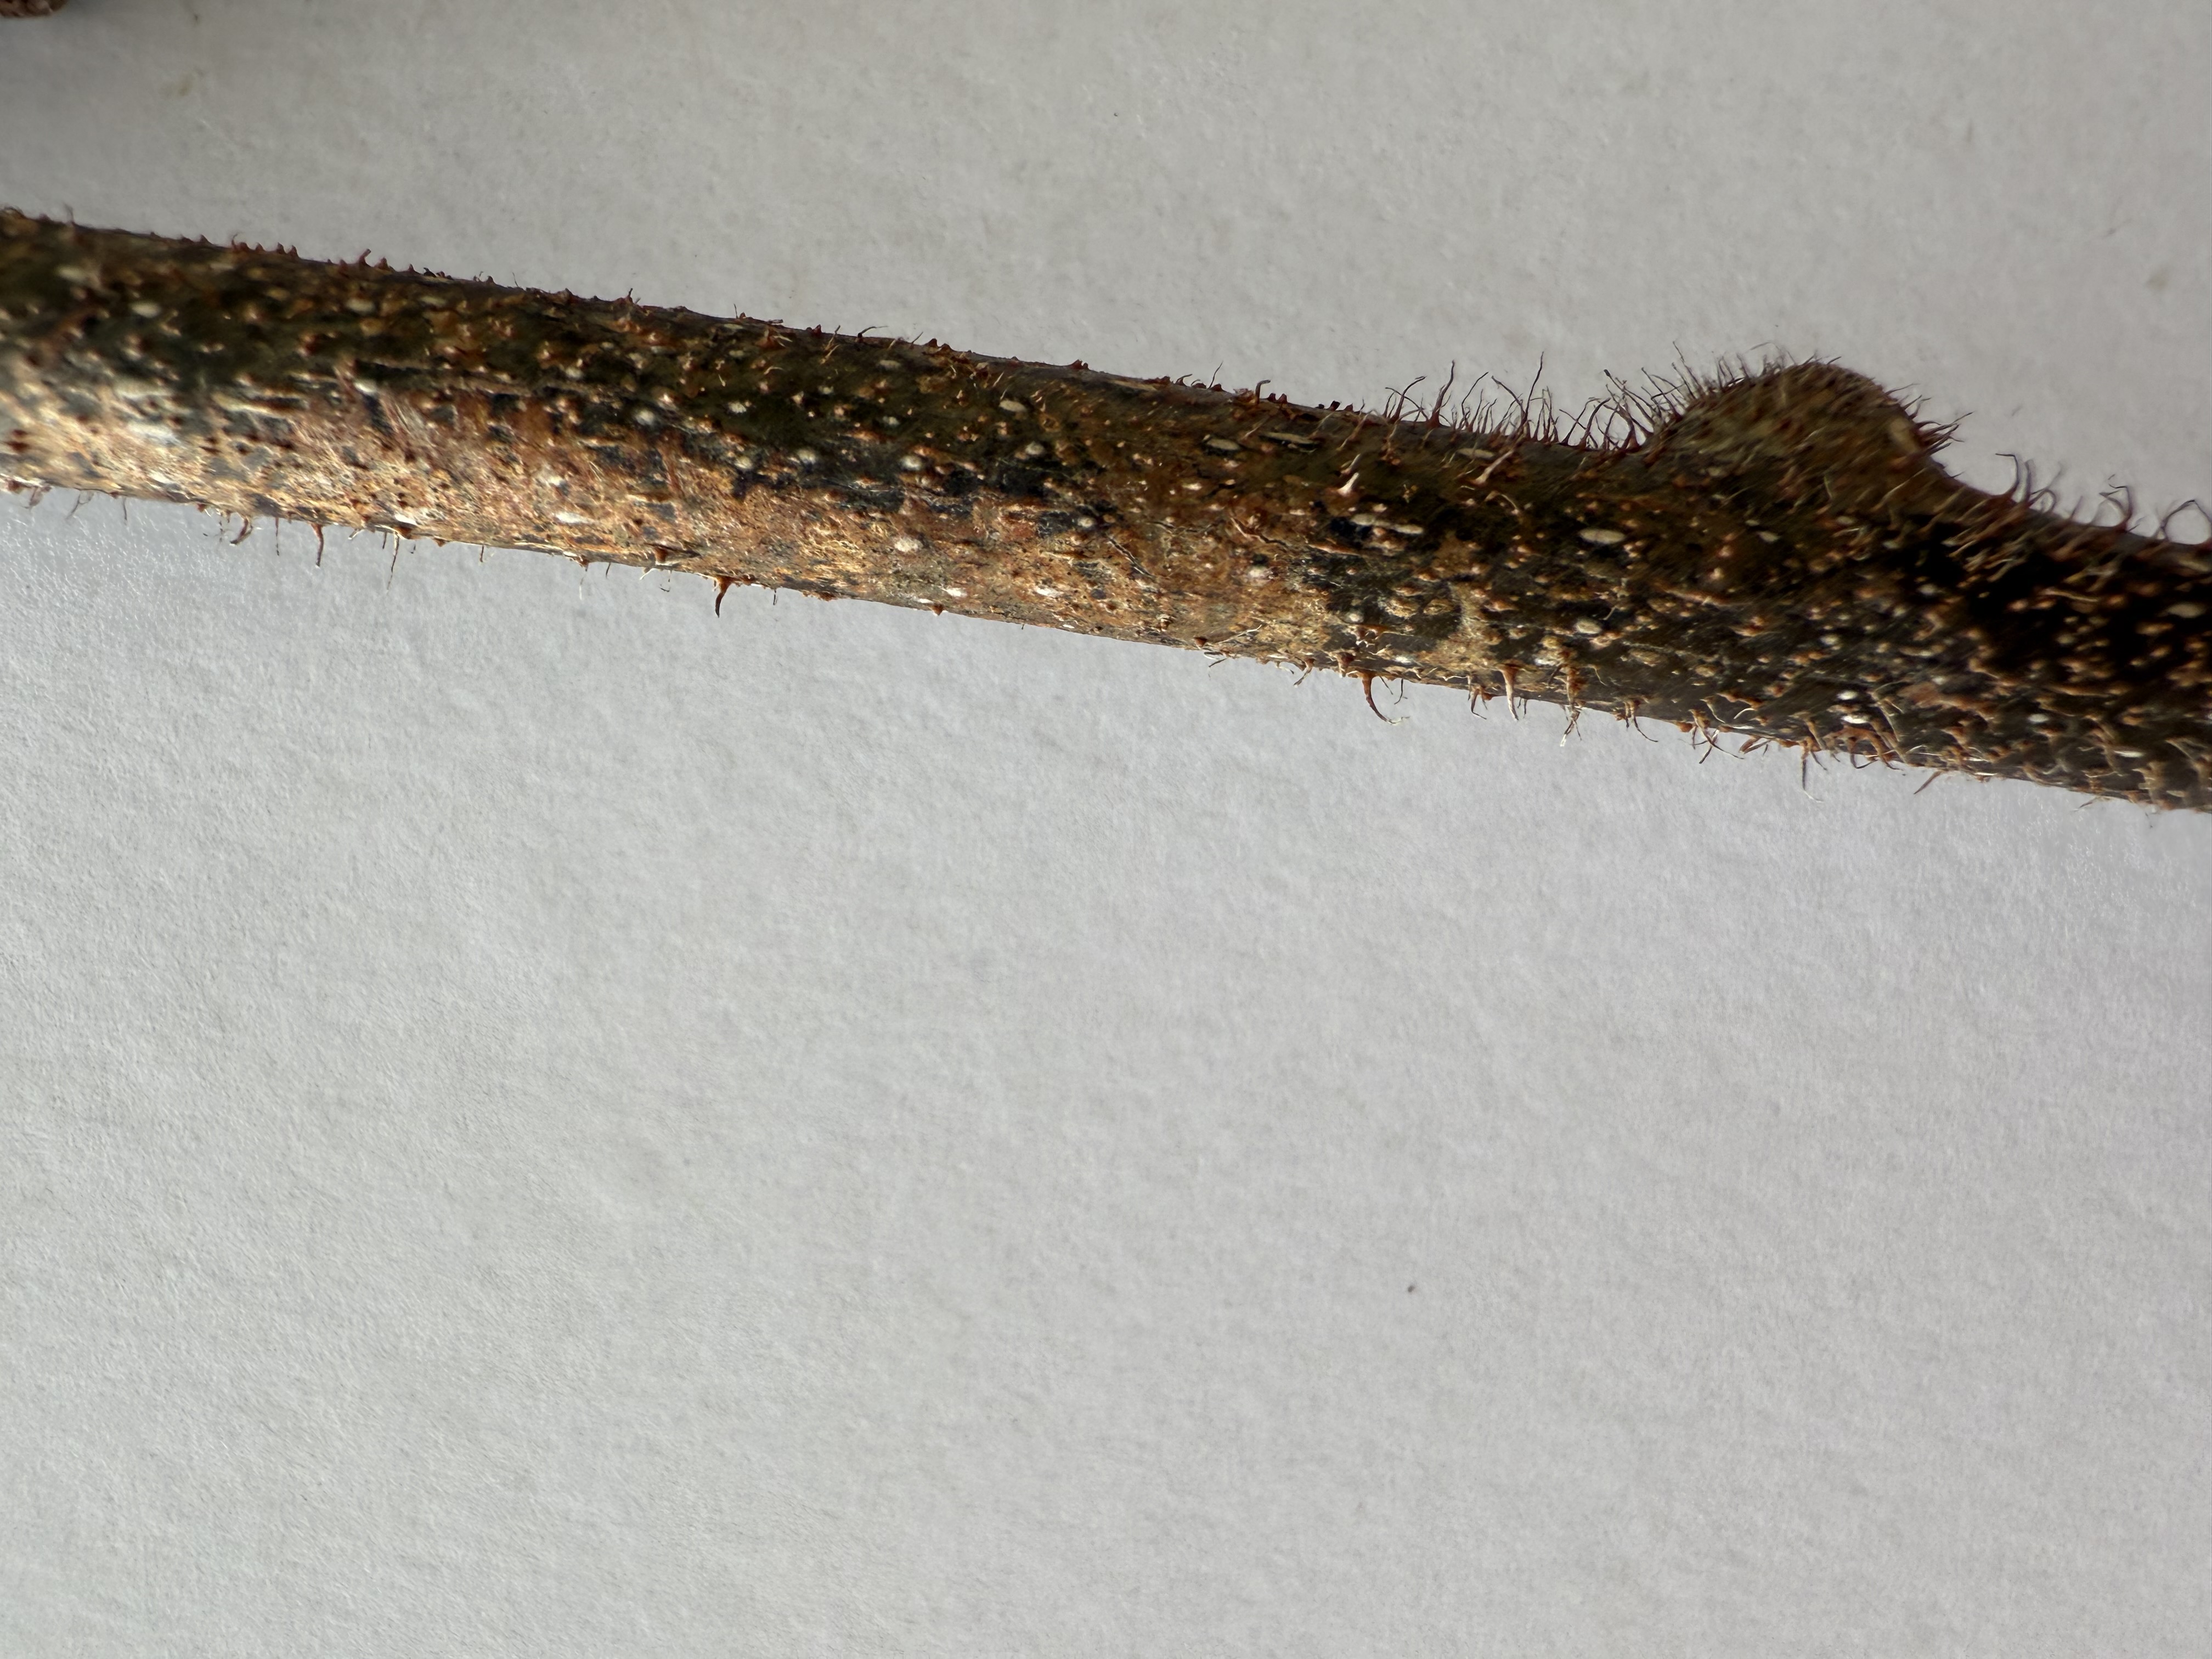
Variety: Kiwi